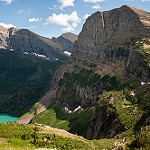
Label: glacier